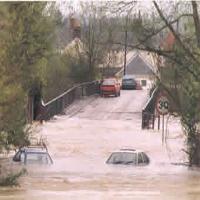
Weather: cloudy or overcast